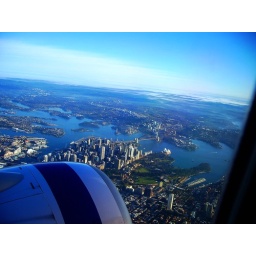
A clear view of Sydney's CBD from the South, with coathanger and opera house in view.